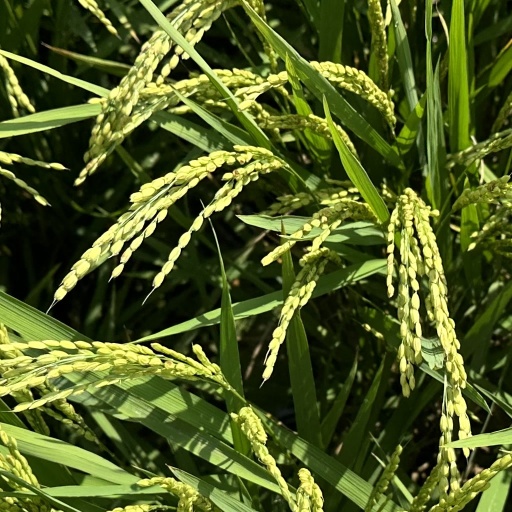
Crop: rice